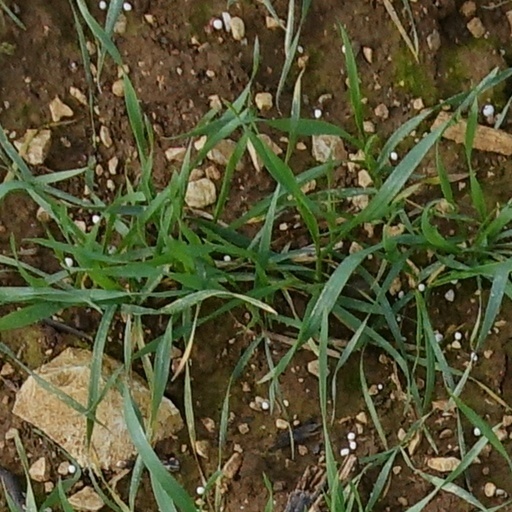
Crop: wheat